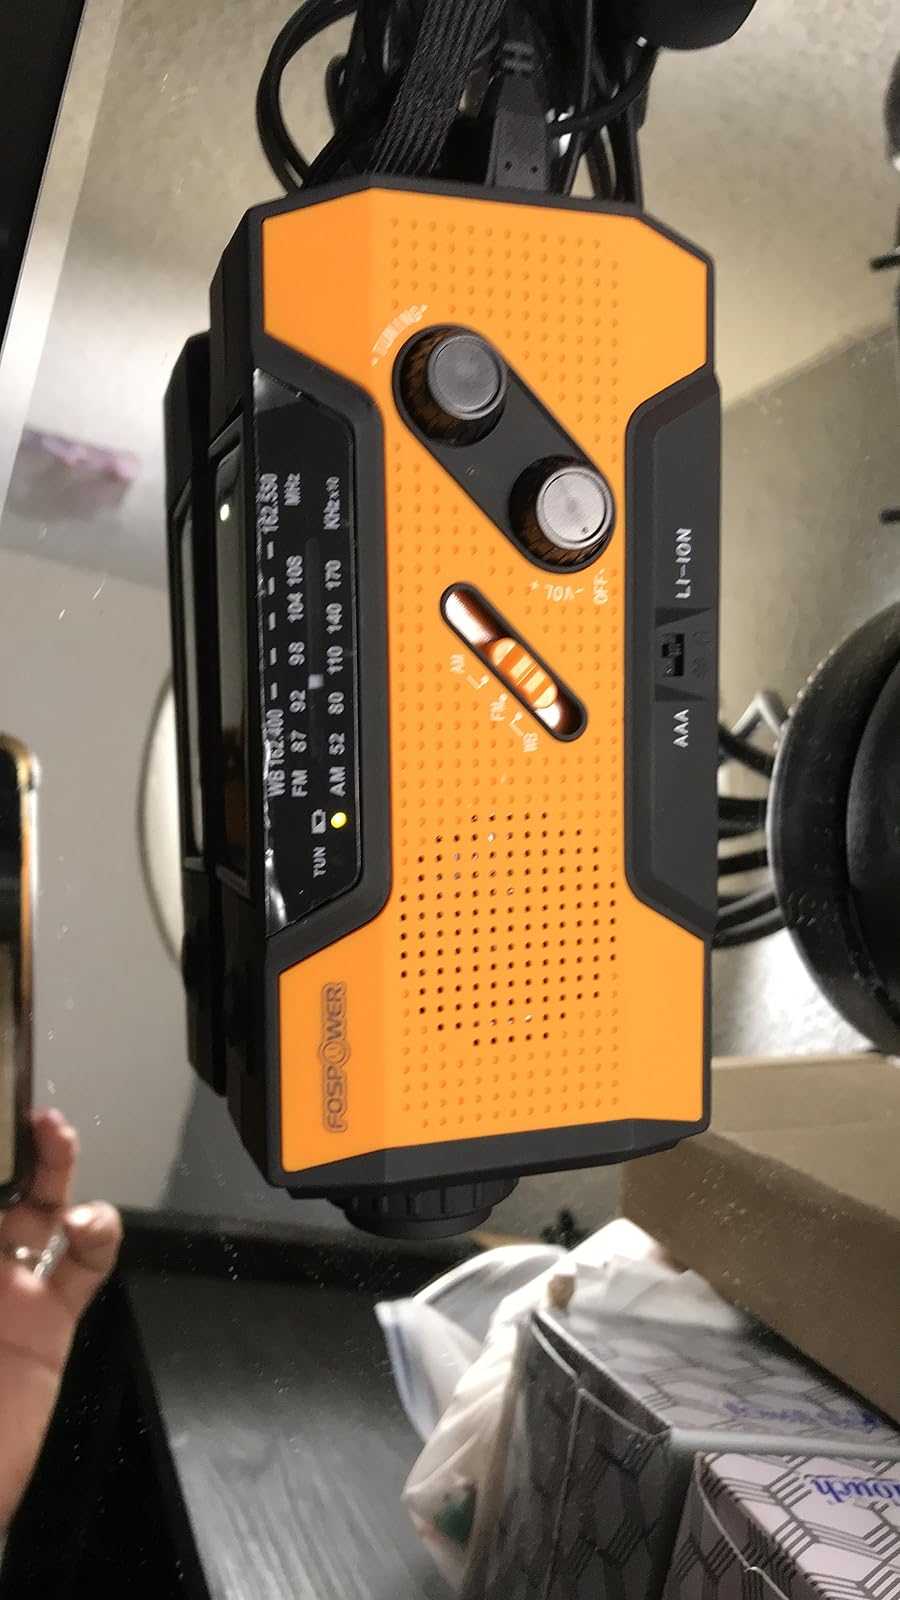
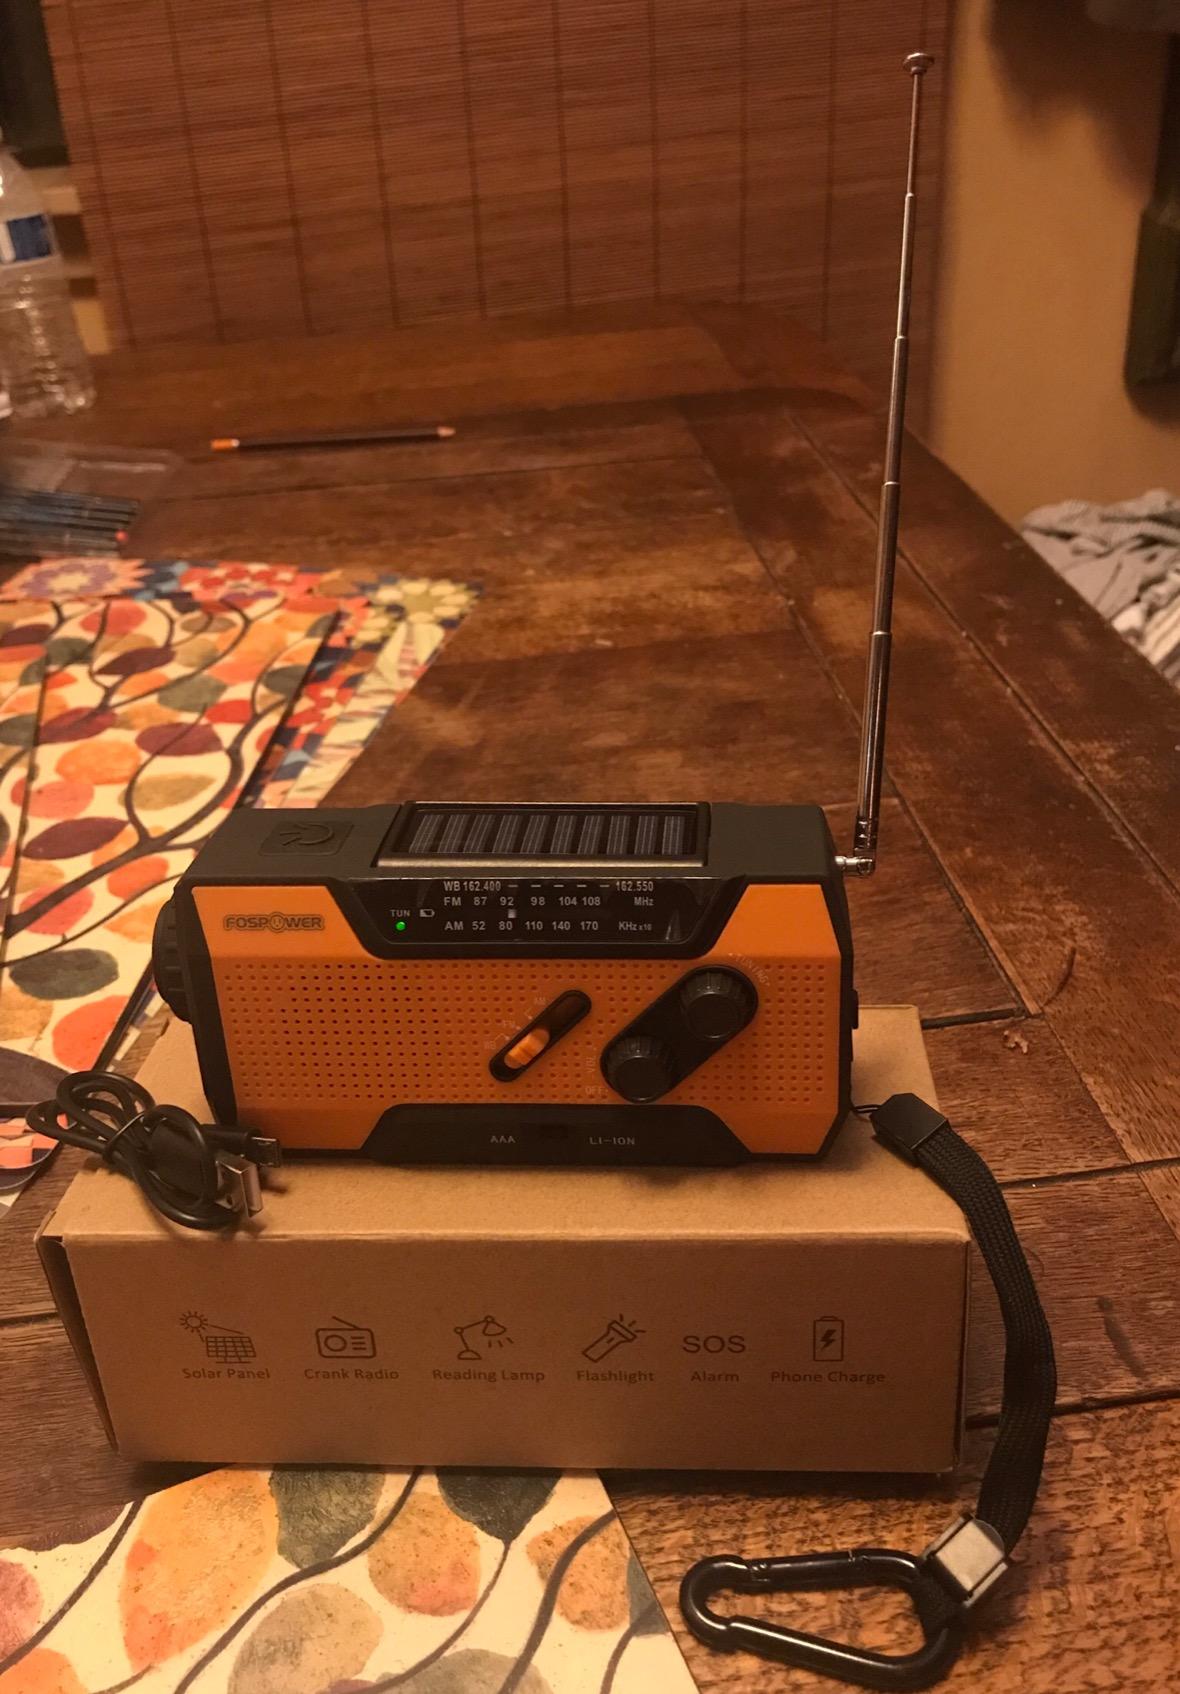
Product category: radio
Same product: yes